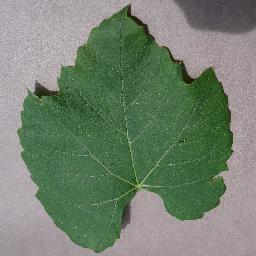
Label: Grape___healthy